Edie Falco

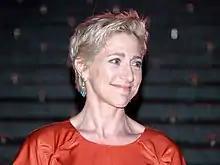
Falco at the 2009 Tribeca Film Festival

Falco received her breakout role in the HBO drama "The Sopranos" created by David Chase, which premiered in 1999 and ended in 2007. She portrayed Carmela Soprano, wife of Mafia boss Tony Soprano played by James Gandolfini. The series received wide acclaim, and is often considered to be one of the greatest television series of all time. For her performance on the series, Falco won numerous awards including three Primetime Emmy Awards for Outstanding Actress in a Drama Series for the episodes "College" (1999), "Second Opinion" (2001), and "Whitecaps" (2003). She also earned two Golden Globe Awards for Best Actress – Television Series Drama and five Screen Actors Guild Awards.